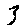
Label: 3